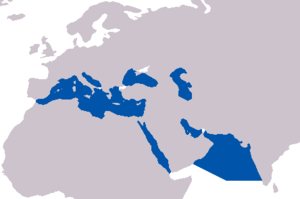
Les sept mers est une expression courante au Moyen Âge et dans la littérature de langue arabe.